List of pizza chains

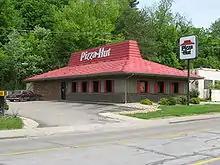
Pizza Hut

see also article: List of pizza chains of the United States